Maud Lewis

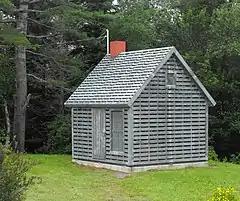
Maud Lewis Memorial in Marshalltown

Lewis used bright colours in her paintings, and her subjects were often flowers or animals, including oxen teams, horses, birds, deer, and cats. Many of her paintings are of outdoor scenes, including Cape Island boats bobbing on the water, horses pulling a sleigh, skaters, and portraits of dogs, cats, deer, birds, and cows. Her paintings were inspired by childhood memories of the landscape and people around Yarmouth and South Ohio, as well as Digby locations such as Point Prim and Bayview. Commercial Christmas cards and calendars also influenced her.